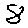
Label: 8